De facto embassy

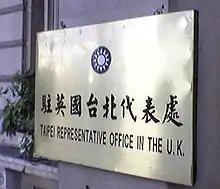
Taipei Representative Office in the U.K. in London, United Kingdom, displaying the national emblem of the Republic of China

In 2007, for example, the Irish Minister for Foreign Affairs, Dermot Ahern, confirmed that Ireland recognised the Government of the People's Republic of China as the sole legitimate government of China, and that while the Taipei Representative Office in Dublin had a representative function in relation to economic and cultural promotion, it had no diplomatic or political status.